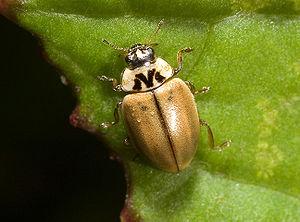
Aphidecta obliterata est une espèce d'insectes coccinellidés qui fut introduite en Amérique du Nord afin de contrôler les populations de Adelges piceae, un petit insecte hémiptère envahisseur venu d'Europe qui détruit les sapins, notamment à Terre-Neuve et en Caroline du Nord.